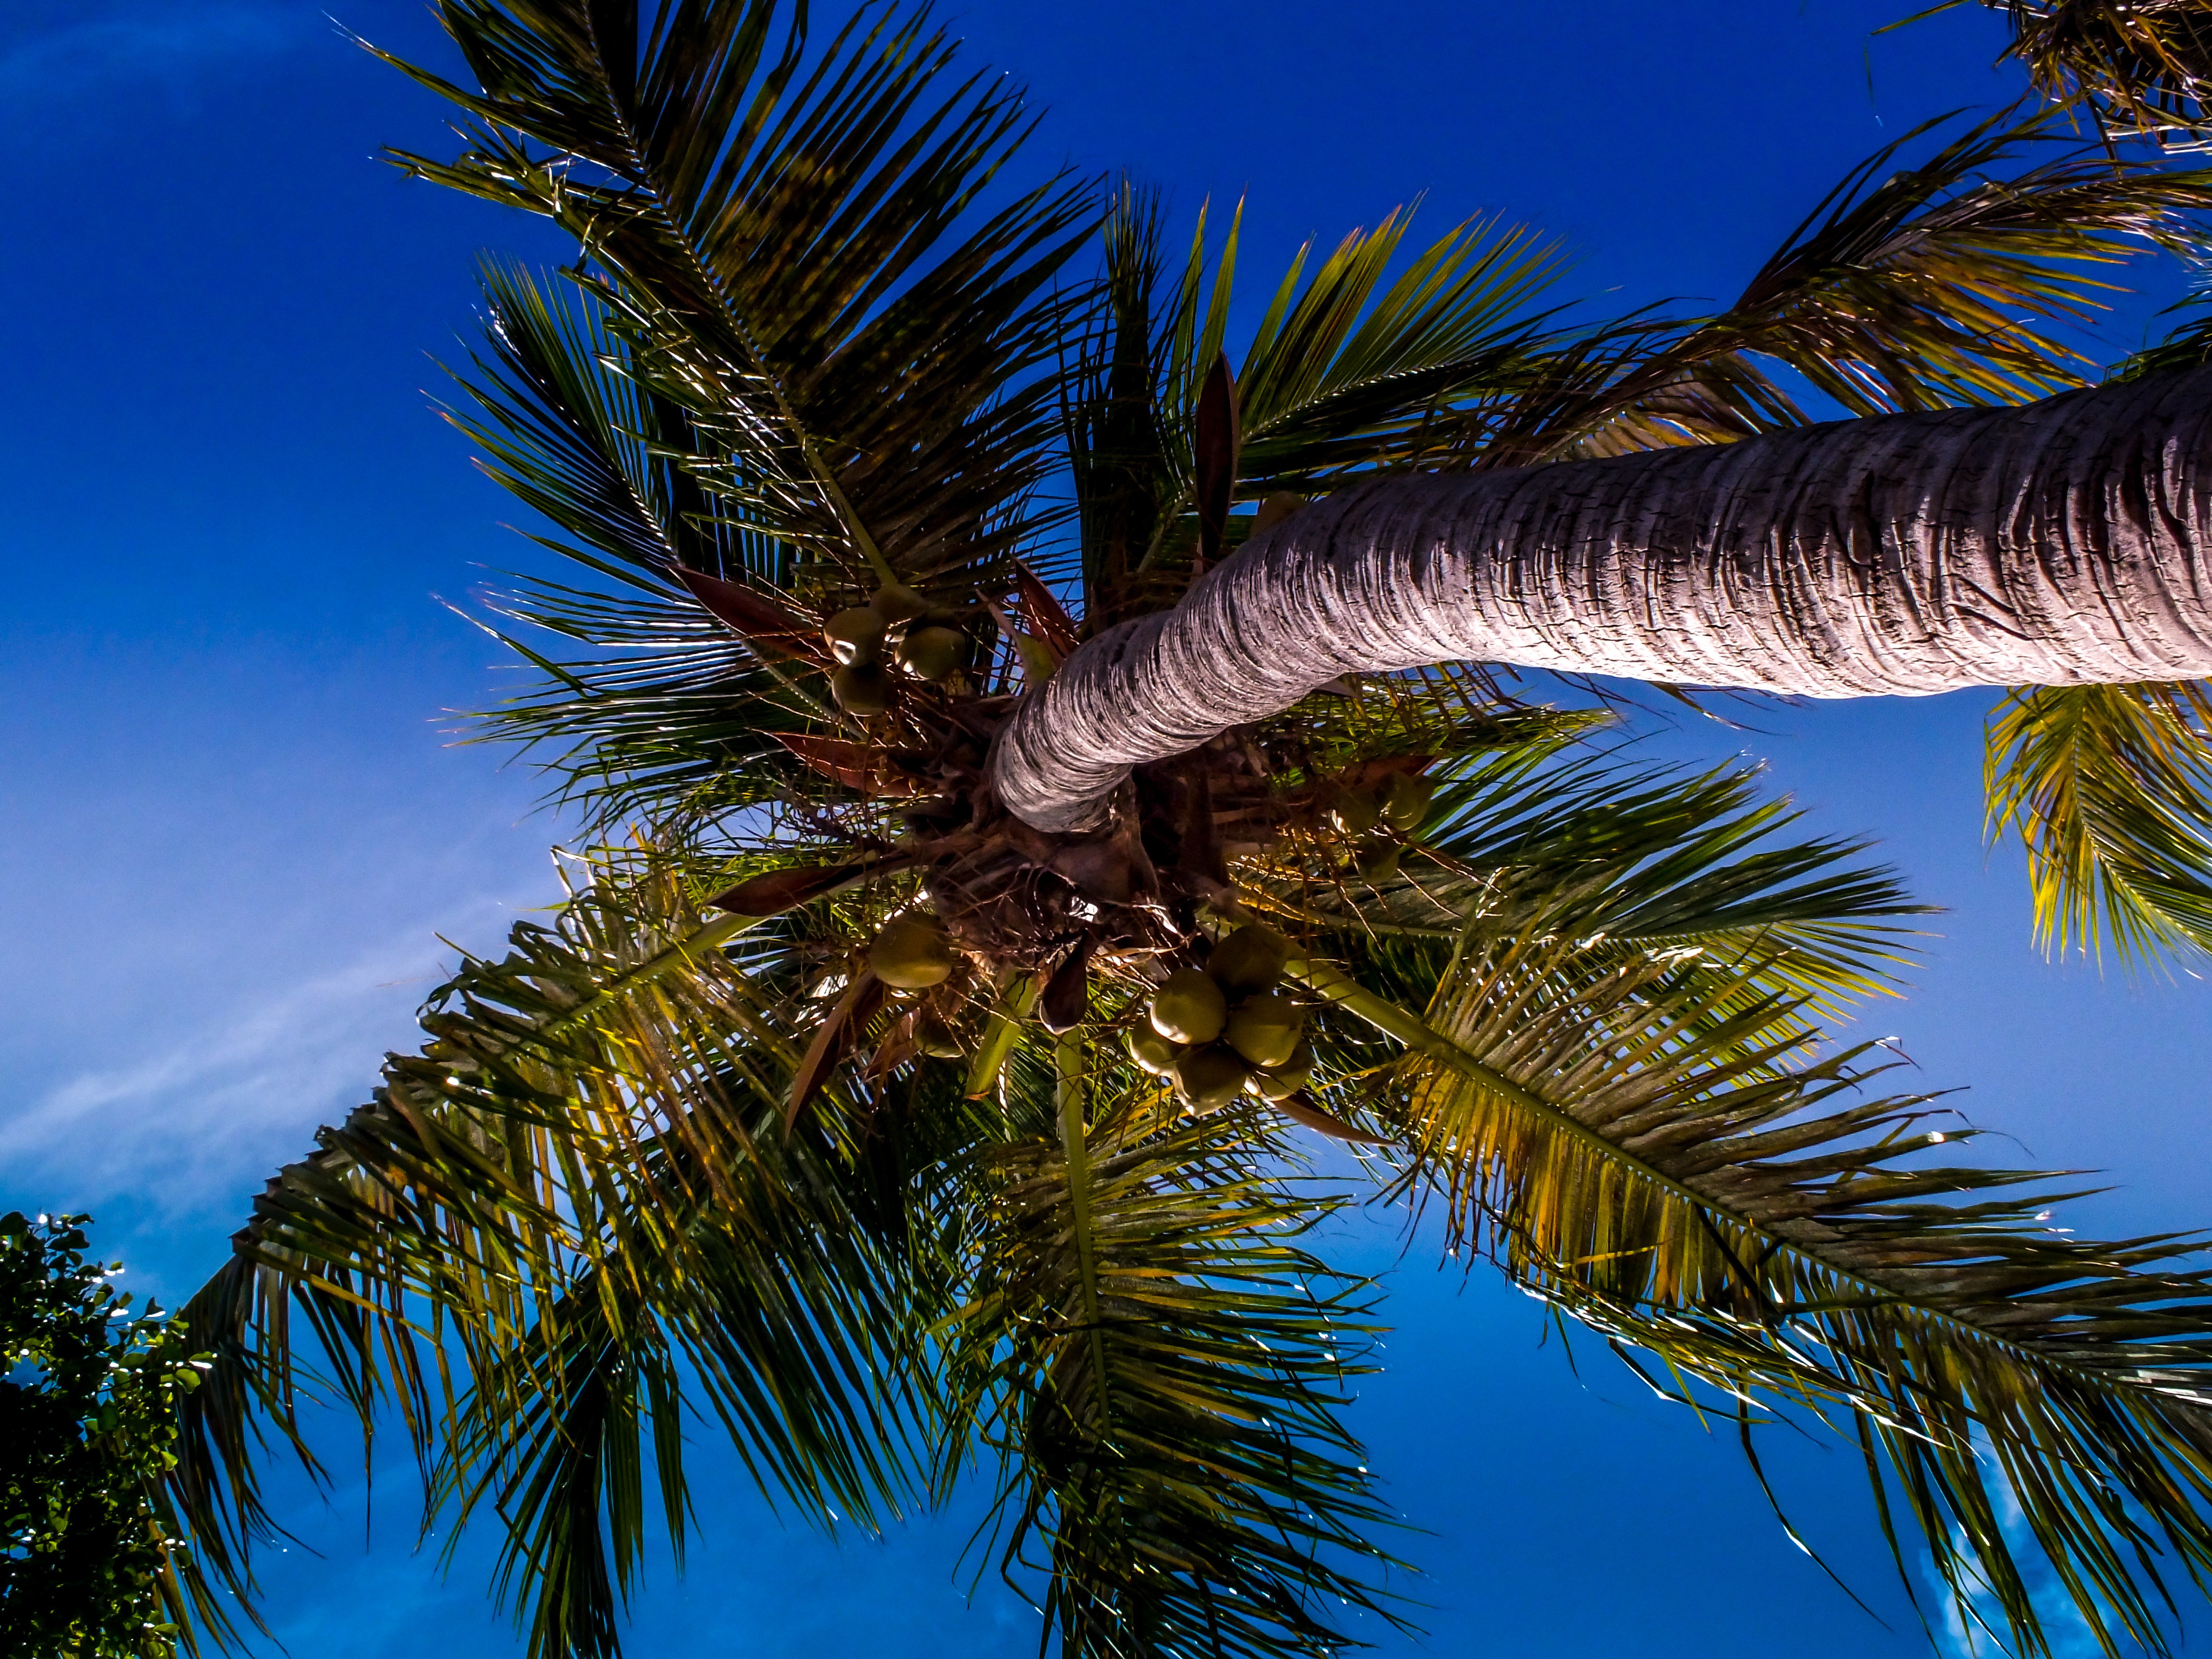
sea, tree, branch, plant, sky, leaf, flower, wind, vacation, travel, palm, tropical, island, botany, flora, sint, caribbean, tropics, maarten, flowering plant, date palm, woody plant, land plant, arecales, palm family, borassus flabellifer